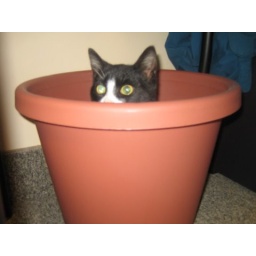
Little kitty in a big pot